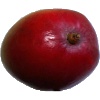
Label: Mango Red 1